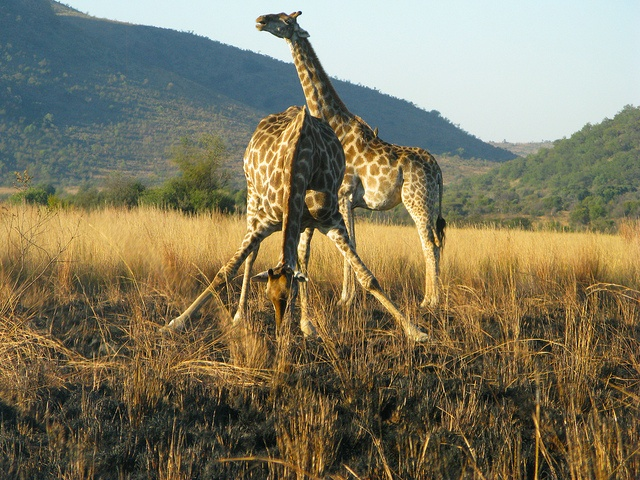
a couple of giraffes are standing in the grass
Two giraffes standing in high grass beside each other.
two giraffes are standing in the open field.
2 giraffes one of them is doing the splits
Pair of giraffes standing in large open field with tall golden grasses.